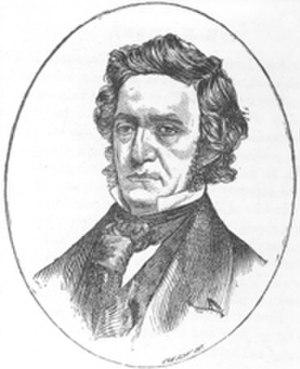
Depuis son admission à l'Union, le 3 mars 1845, l'État de Floride élit deux sénateurs, membres du Sénat fédéral.